The Zoological Journal

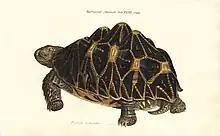
Testudo actinodes (Geochelone elegans) from the Zoological Journal

The Zoological Journal was an early nineteenth century quarterly scientific journal devoted to zoology.